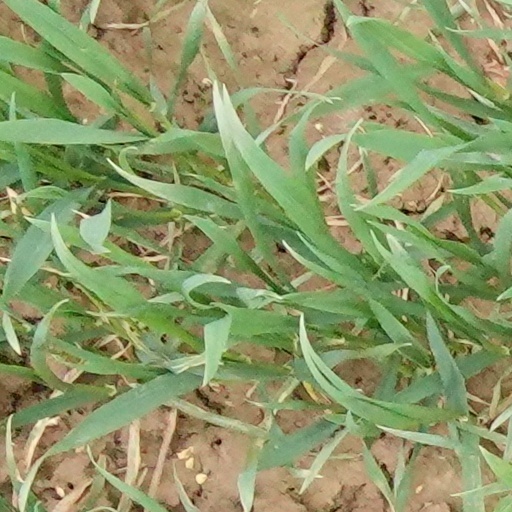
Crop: wheat